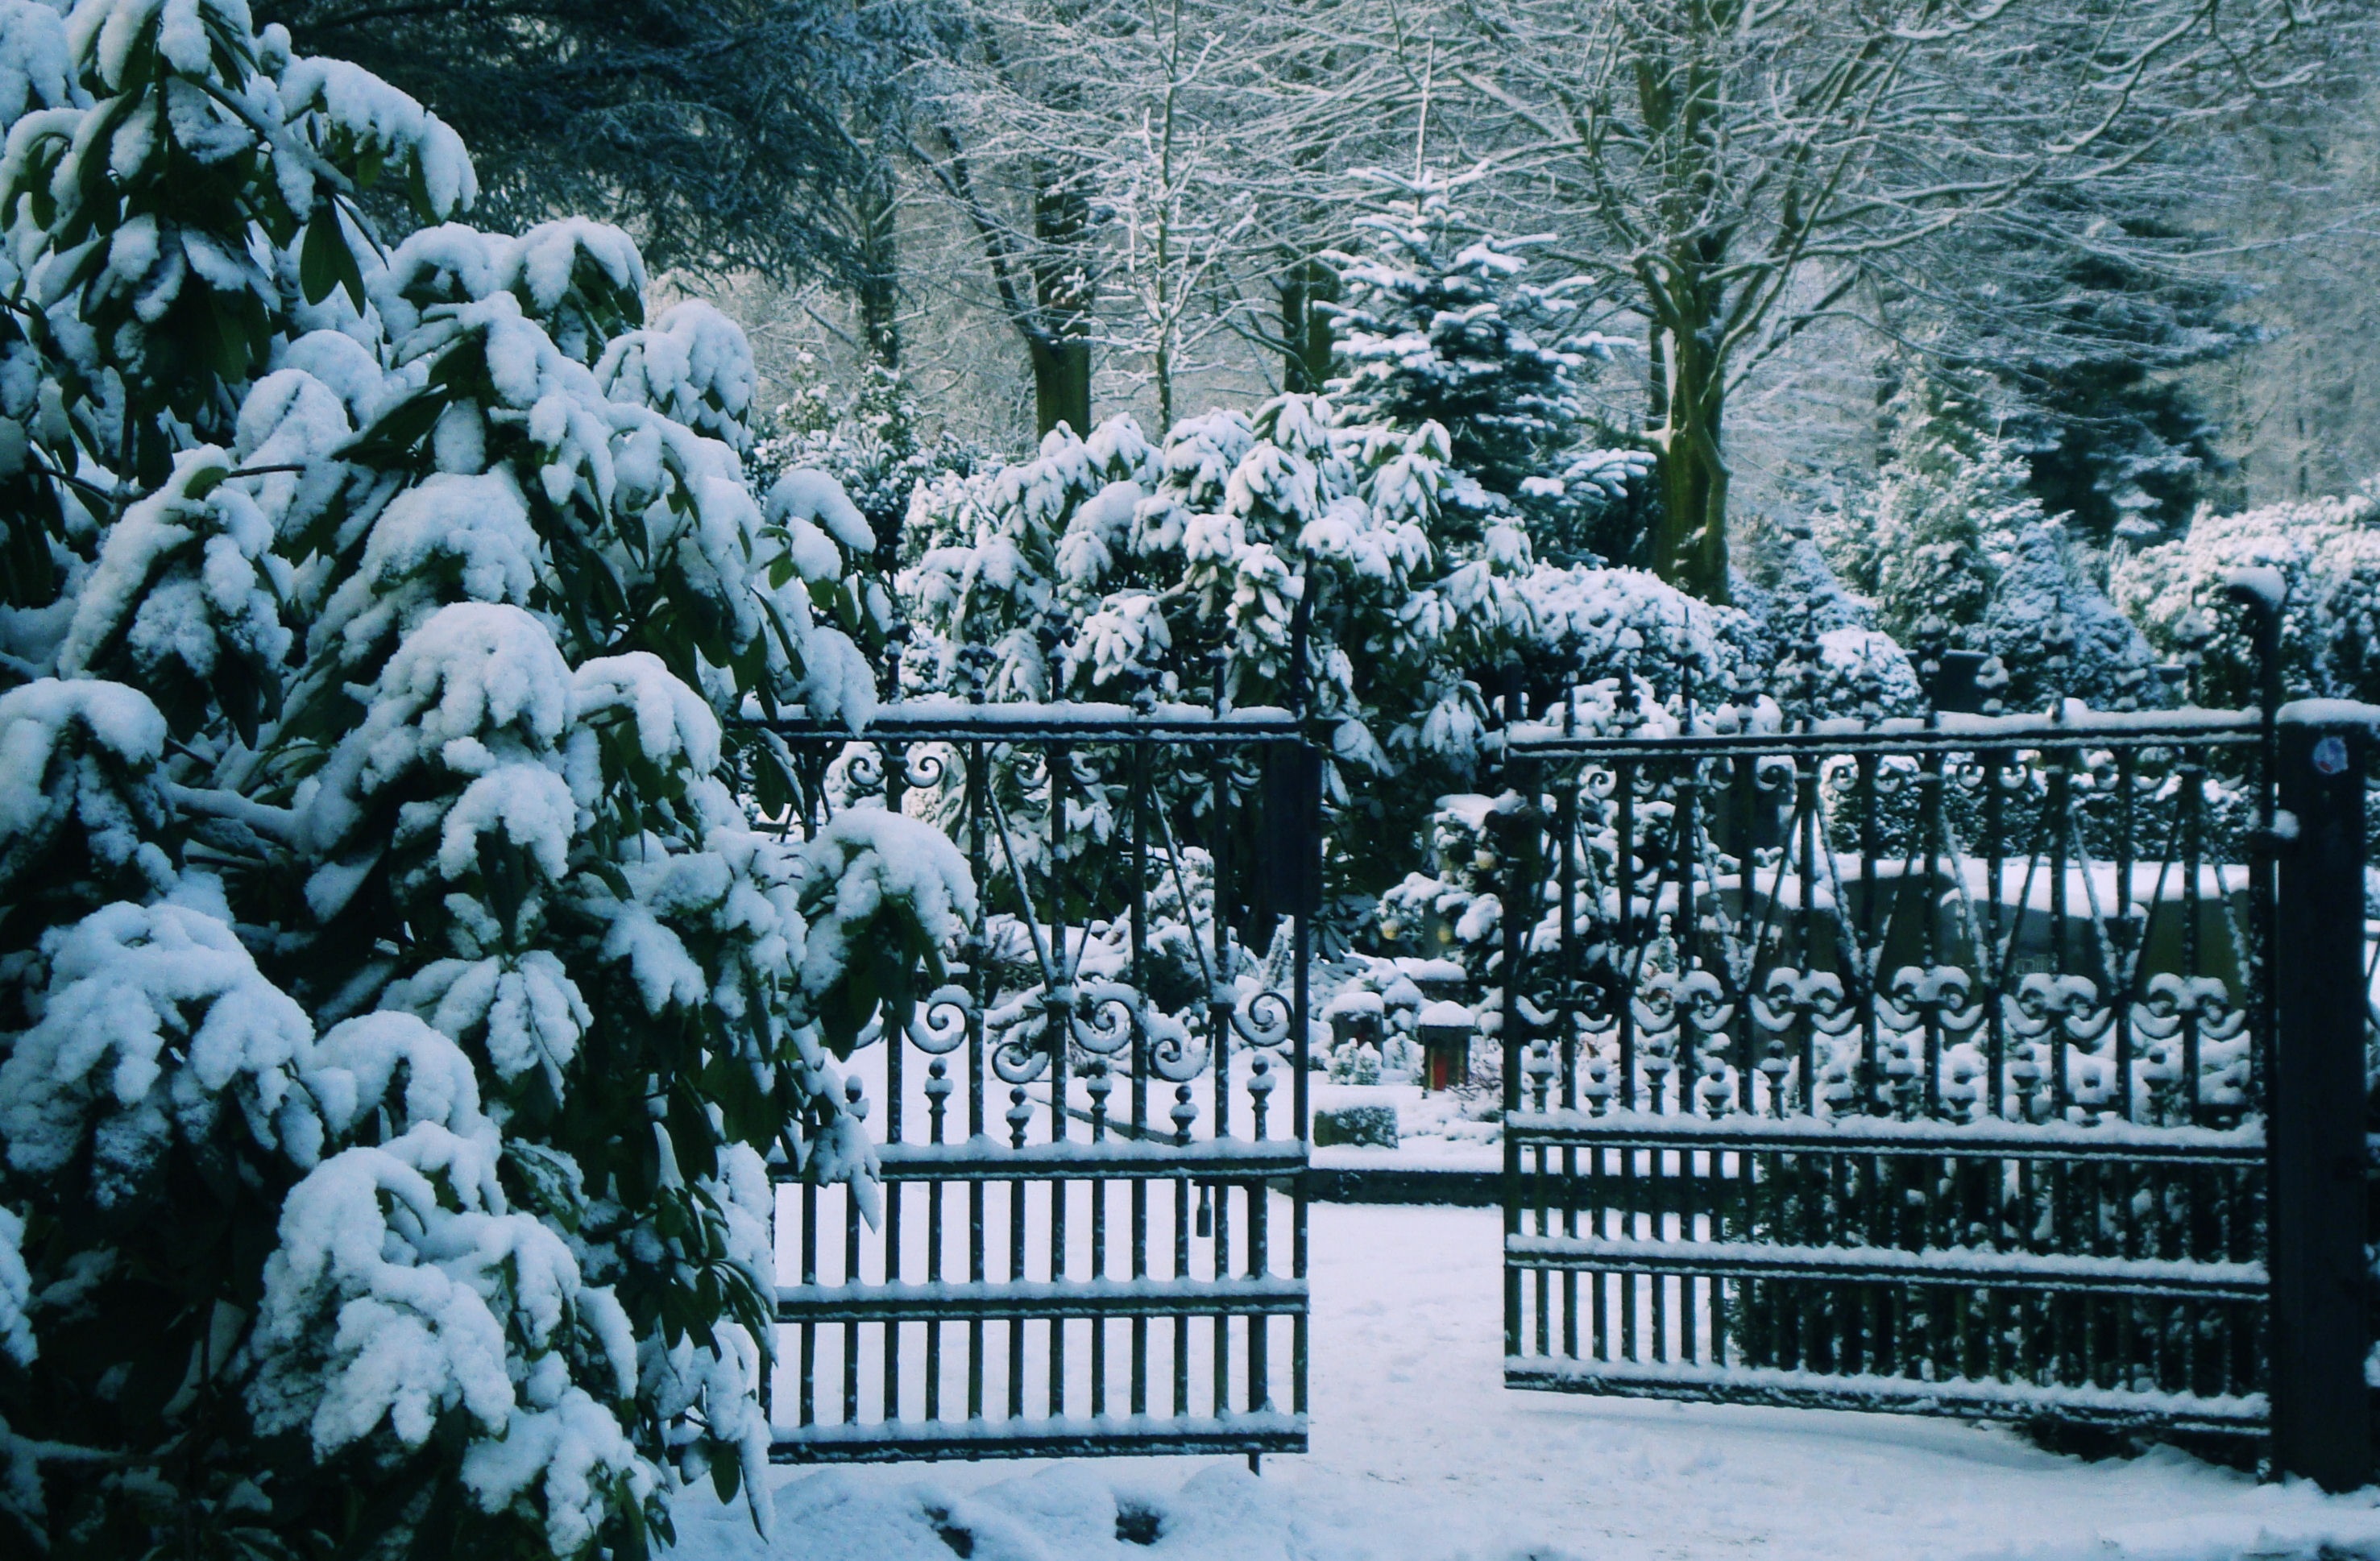
tree, branch, snow, cold, winter, flower, frost, ice, spring, weather, metal, snowy, cemetery, garden, season, goal, transition, spruce, germany, input, historically, old door, mourning, freezing, entrance door, woodland cemetery, last off, woody plant